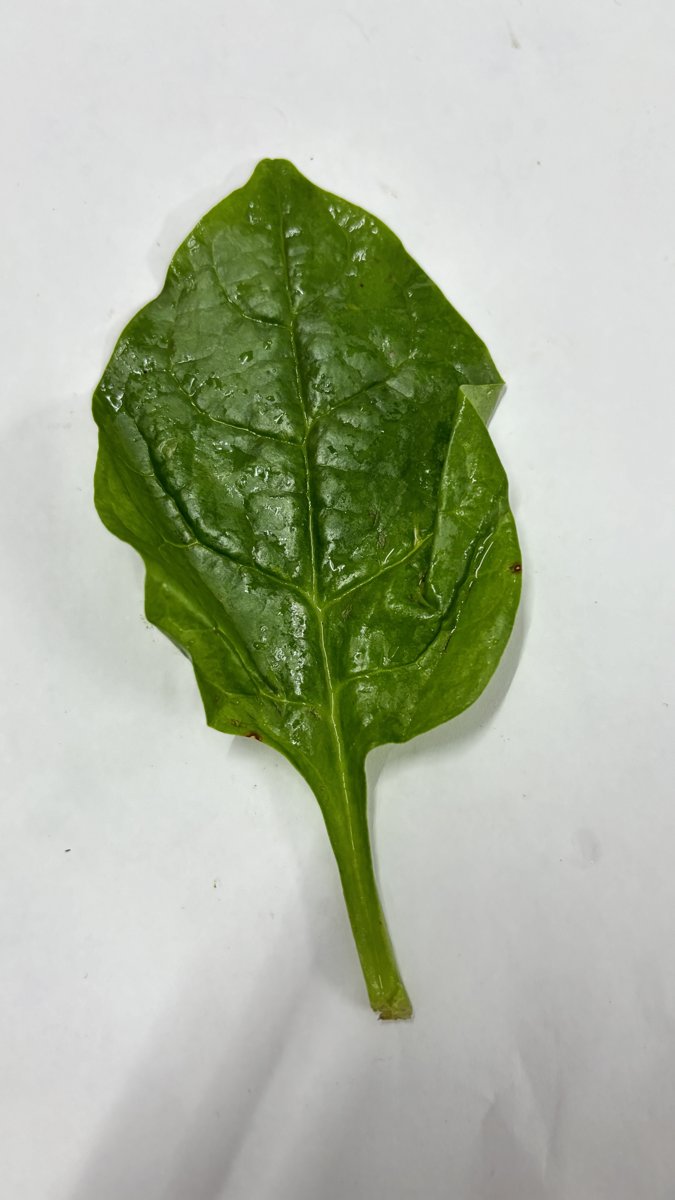
Label: Bacterial-Spot